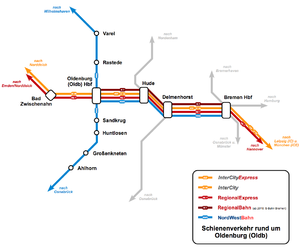
Rastede / Geografi / Trafik
Skinnenettet i området omkring Rastede.
Rastede er en kommune i Landkreis Ammerland i den nordvestlige del af den tyske delstat Niedersachsen. Den har 22.244 indbyggere og ligger 12 kilometer nord for Oldenburg og cirka 25 kilometer fra kysten til Nordsøen. Rastede ligger i Region Weser-Ems.